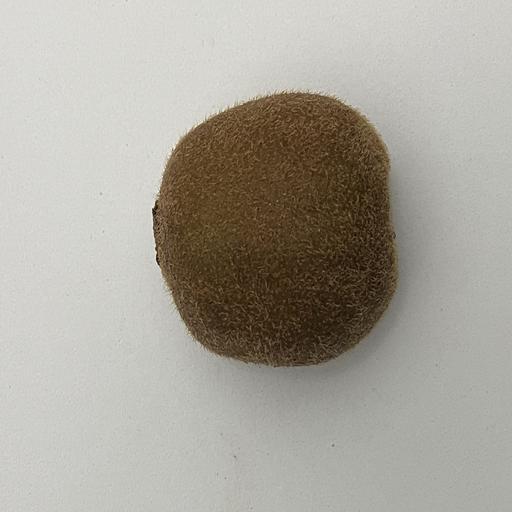
Crop type: Kiwi